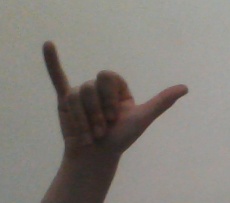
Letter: ya